Pylos

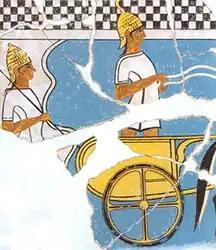
Warriors on a chariot. Fresco in Nestor's palace (LHIIIA/B period, around 1350 BC)

During the Bronze Age (3000–1000 BC), the Mycenaean civilization developed, particularly in Peloponnese. Pylos then became the capital of one of the most important human centers of this civilization and of a powerful kingdom, often referred to as Nestor's kingdom of "sandy Pylos" ("ἠμαθόεις") and described later by Homer in both his "Iliad" and his "Odyssey" (Book 17) when Telemachus says: